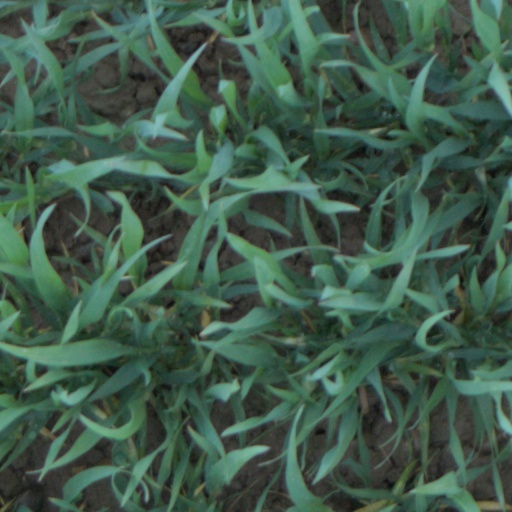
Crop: wheat